Va'etchanan

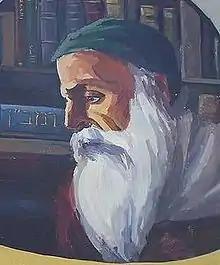
Naḥmanides

Discussions of the laws of "tefillin" in Deuteronomy 6:8 appear in Mishnah Menachot and Babylonian Talmud Zevachim, Sanhedrin, and Menachot.